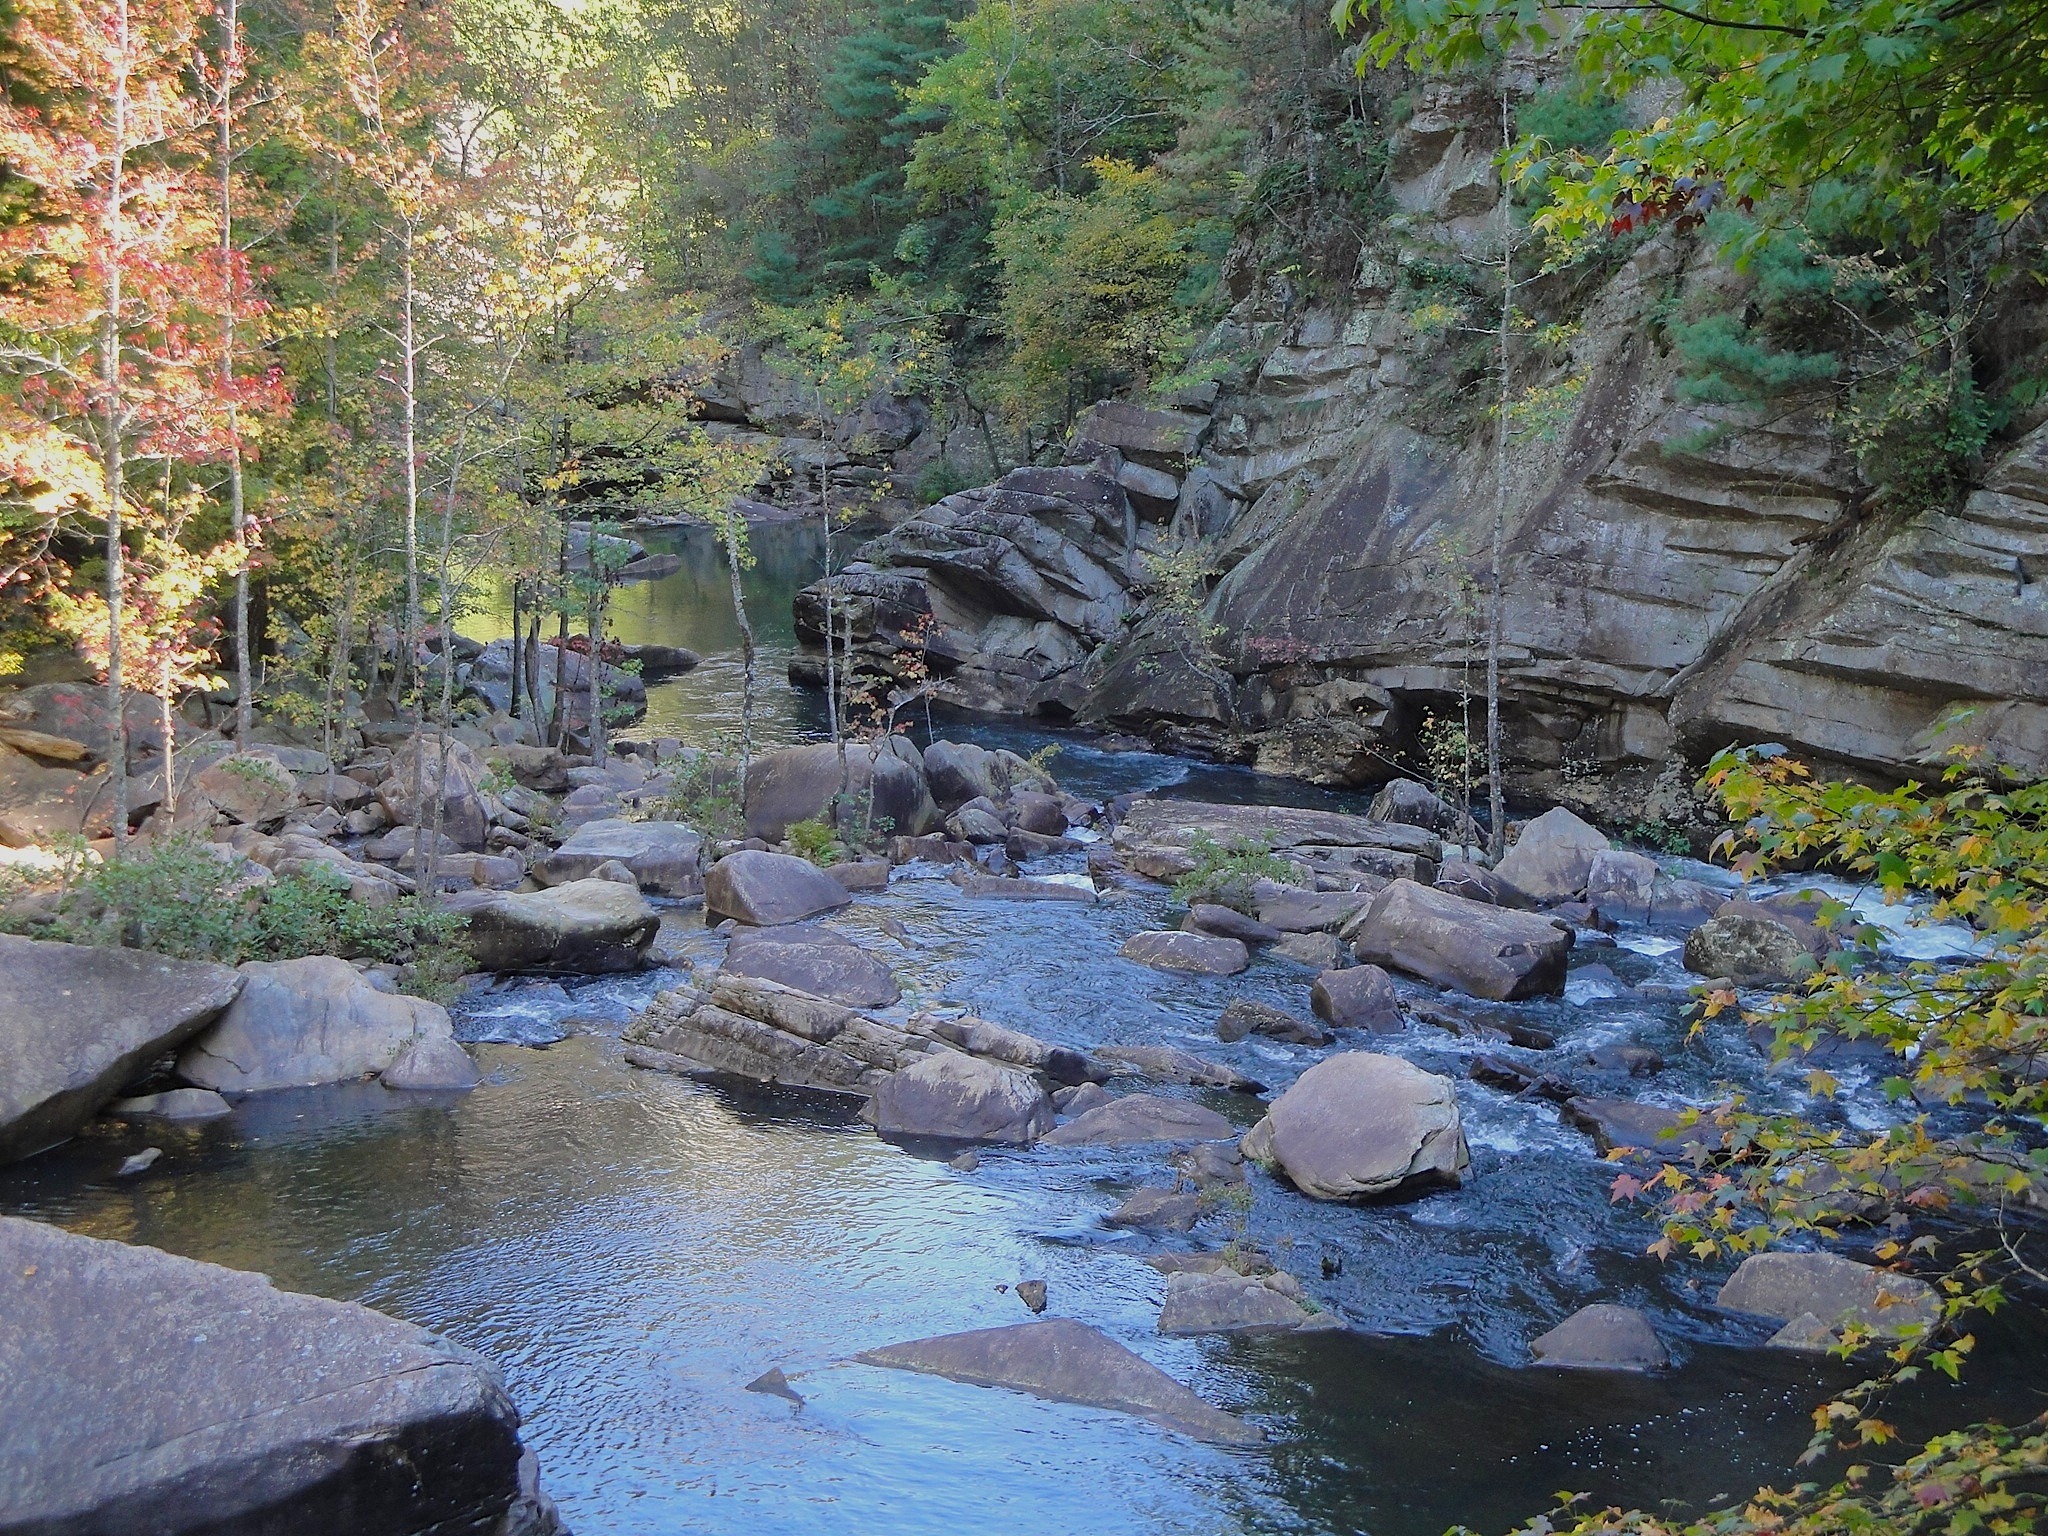
water, nature, forest, rock, creek, wilderness, river, pond, stream, usa, rapid, rocky, body of water, trees, rocks, outside, reflections, beautiful, georgia, woodland, water feature, watercourse, stream bed, landform